List of United States Supreme Court cases, volume 40

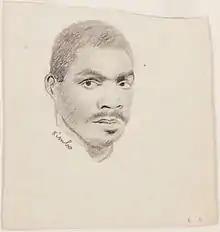
Portrait of Kimbo, one of 36 men aboard "La Amistad", c. 1839–1840

"The Schooner Amistad", 40 U.S. (15 Pet.) 518 (1841), resulted from the rebellion of kidnapped Africans on board the Spanish schooner "La Amistad" in 1839. It was an unusual freedom suit that involved international issues and parties as well as U.S. law. The lower courts ruled that the captives had acted as free men when they fought to escape their illegal confinement and were entitled to take whatever measures were necessary to secure their freedom, including the use of force. Under international and Southern sectional pressure, American President Martin Van Buren ordered the case appealed to the US Supreme Court, which affirmed the lower court ruling and authorized release of the captives.